Sherrod Brown

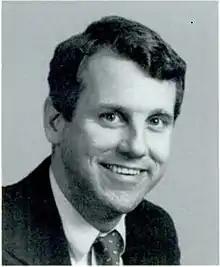

In 1992, Brown moved from Mansfield to Lorain, Ohio, and won a heavily contested Democratic primary for the open seat for Ohio's 13th district, in the western and southern suburbs of Cleveland, after eight-term incumbent Don Pease announced his retirement. The Democratic-leaning district gave him an easy win over the little-known Republican Margaret R. Mueller. He was reelected six times.